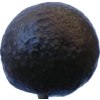
Label: black_avocado